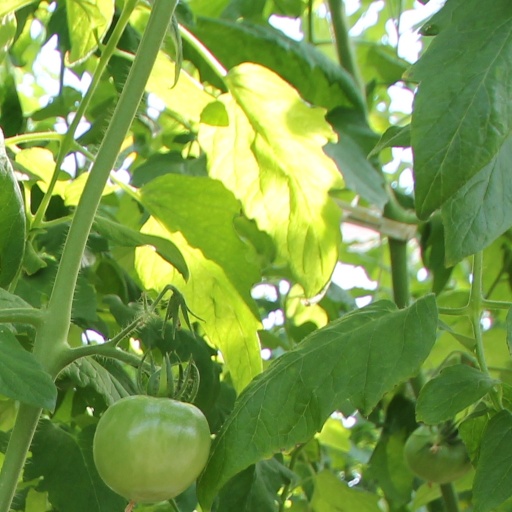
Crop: tomato